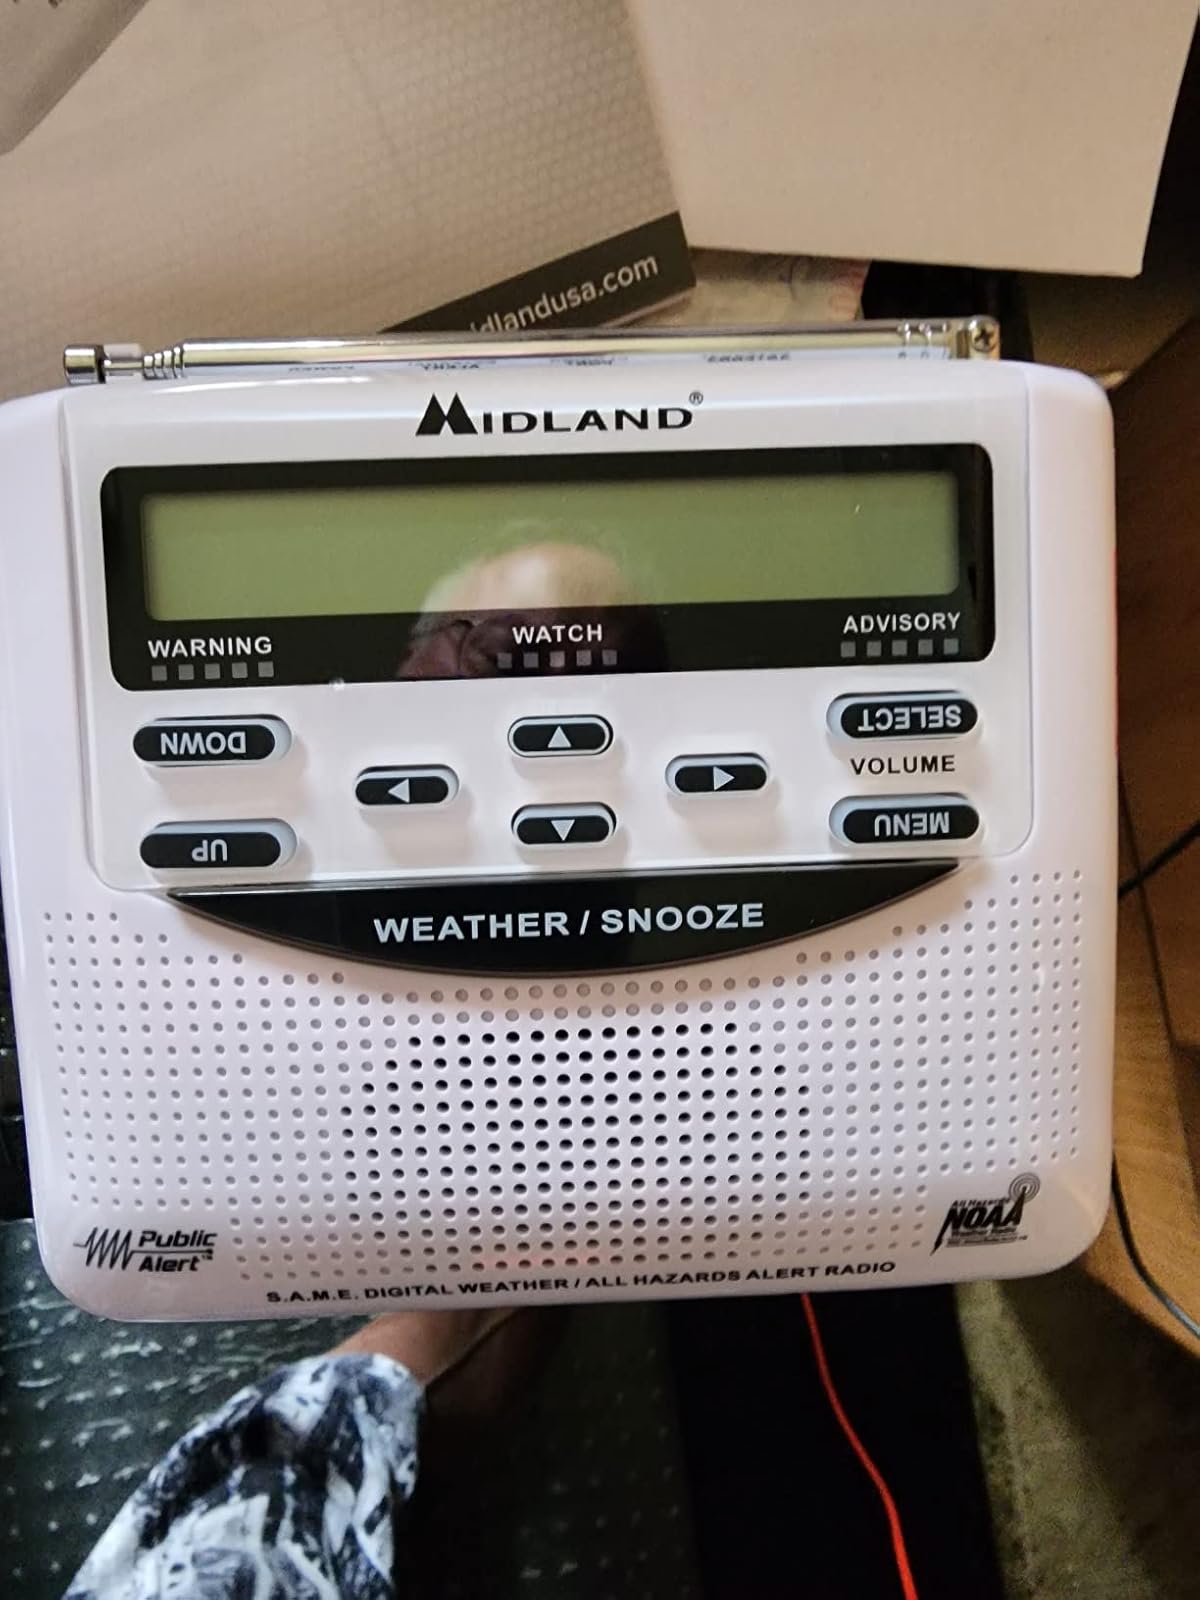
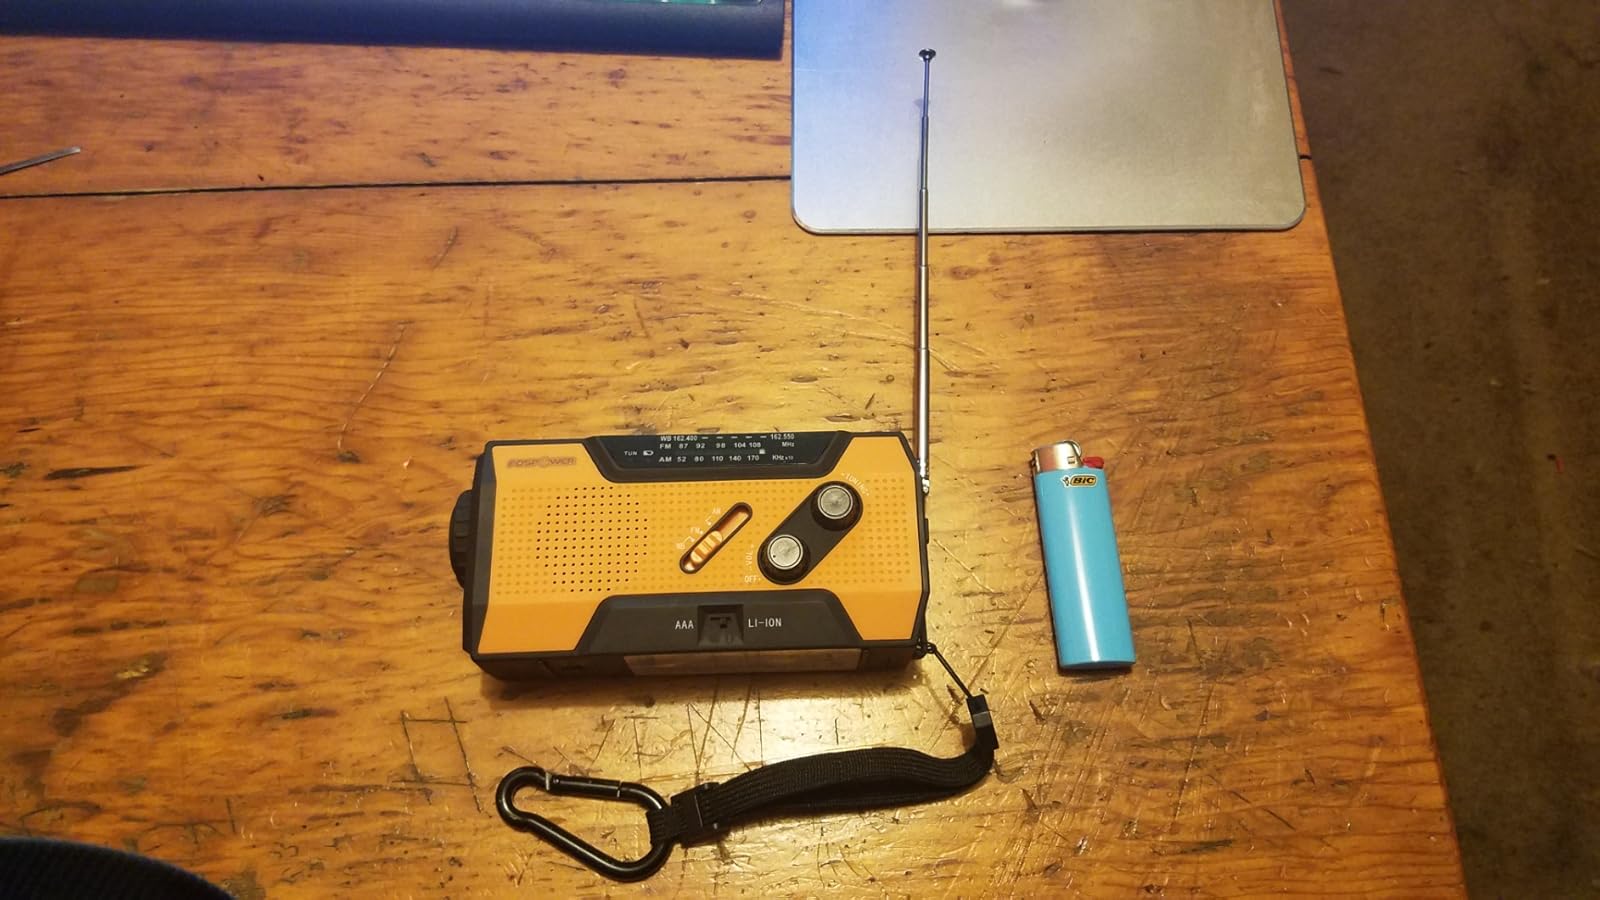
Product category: radio
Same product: no